Coal Bluff Campground and Park

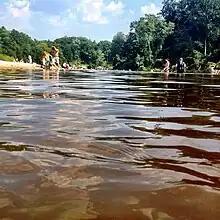
Bathers in the river along a sandbar where the park's nature trail terminates. Swimming/sunbathing on the river is a popular summertime activity.

The campground and park offers a variety of outdoor recreation opportunities, including camping, biking/hiking, water sports and nature viewing.